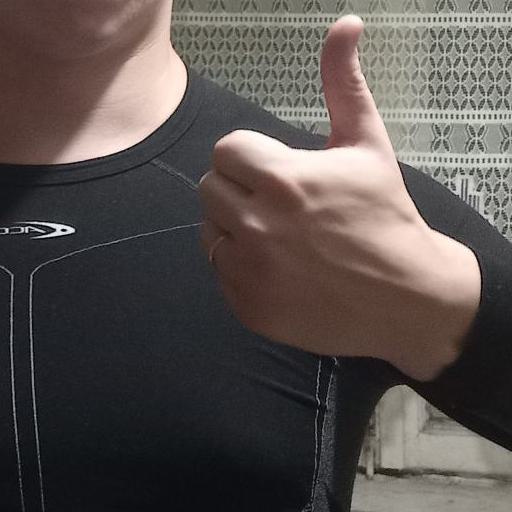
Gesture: like